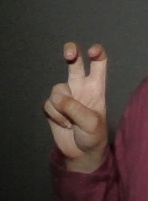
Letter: toot